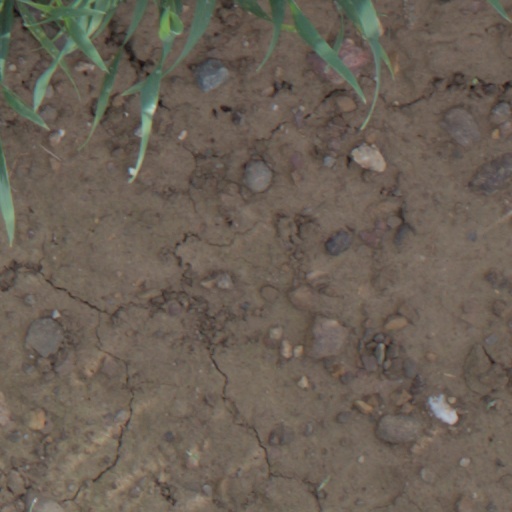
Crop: wheat